Signal generator

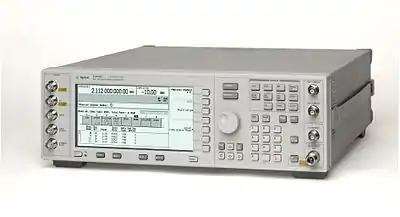
A vector signal generator

With the advent of digital communications systems, it is no longer possible to adequately test these systems with traditional analog signal generators. This has led to the development of the vector signal generator, which is also known as a digital signal generator. These signal generators are capable of generating digitally-modulated radio signals that may use any of a large number of digital modulation formats such as QAM, QPSK, FSK, BPSK, and OFDM. In addition, since modern commercial digital communication systems are almost all based on well-defined industry standards, many vector signal generators can generate signals based on these standards. Examples include GSM, W-CDMA (UMTS), CDMA2000, LTE, Wi-Fi (IEEE 802.11), and WiMAX (IEEE 802.16). In contrast, military communication systems such as JTRS, which place a great deal of importance on robustness and information security, typically use very proprietary methods. To test these types of communication systems, users will often create their own custom waveforms and download them into the vector signal generator to create the desired test signal.